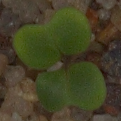
Label: charlock